Ice hockey

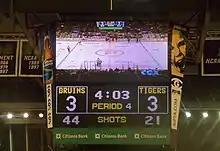
Scoreboard for a hockey game during the fourth period. If a game is tied at the end of the third period, several leagues and tournaments have teams play additional sudden death overtime periods.

The boards surrounding the ice help keep the puck in play and they can also be used as tools to play the puck. Players are permitted to bodycheck opponents into the boards to stop progress. The referees, linesmen and the outsides of the goal are "in play" and do not stop the game when the puck or players either bounce into or collide with them. Play can be stopped if the goal is knocked out of position. Play often proceeds for minutes without interruption. After a stoppage, play is restarted with a faceoff. Two players face each other and an official drops the puck to the ice, where the two players attempt to gain control of the puck. Markings (circles) on the ice indicate the locations for the faceoff and guide the positioning of players.